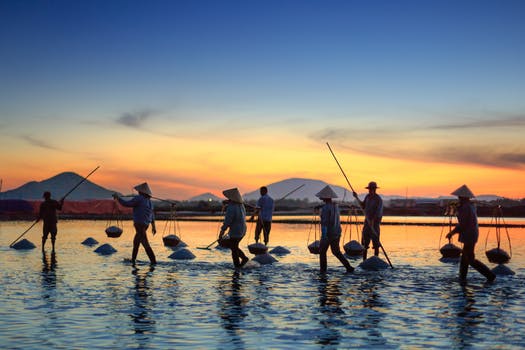
Label: No Watermark